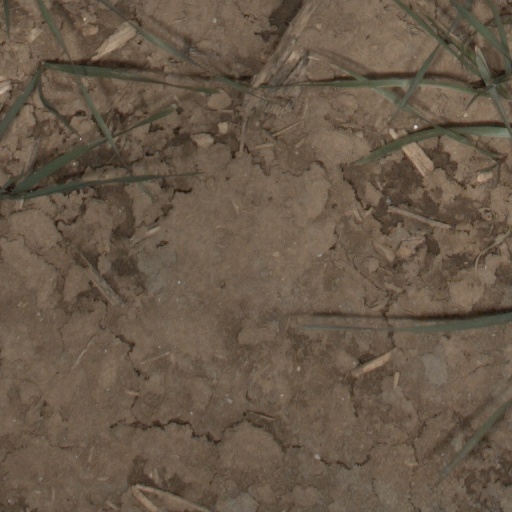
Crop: wheat